List of non-marine molluscs of Jamaica

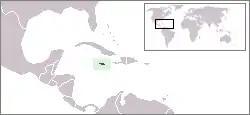
Location of Jamaica

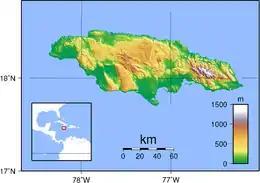
Topography of Jamaica

The non-marine molluscs of Jamaica are a part of the molluscan fauna of Jamaica. A large number of species of non-marine molluscs are found in the wild in the Caribbean island of Jamaica.